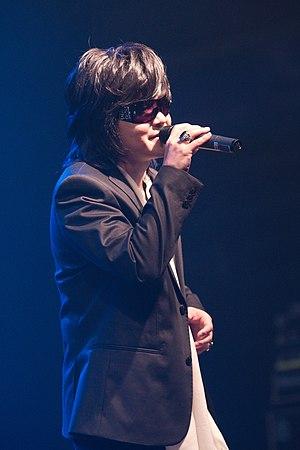
Toshi et Yoshiki, de X Japan, en duo à Japan Expo 2010 (Paris, France).